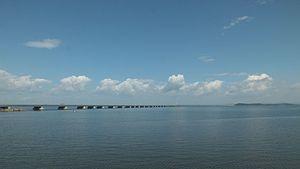
Vladivostok est une ville portuaire du Sud-Est de la Russie et la capitale administrative du kraï du Primorie et du district fédéral extrême-oriental. Située à proximité des frontières avec la Chine et la Corée du Nord, sa population s'élève à 606 653 habitants en 2016. Baignée par la mer du Japon, la cité constitue le port le plus important de la côte pacifique et de l'Extrême-Orient russe. Il abrite notamment la majeure partie des troupes de la Flotte du Pacifique. En outre, la ville est plus proche de Séoul, Tokyo ou Pékin que de la capitale Moscou, dont elle est distante de 6 434 km et séparée par sept fuseaux horaires.